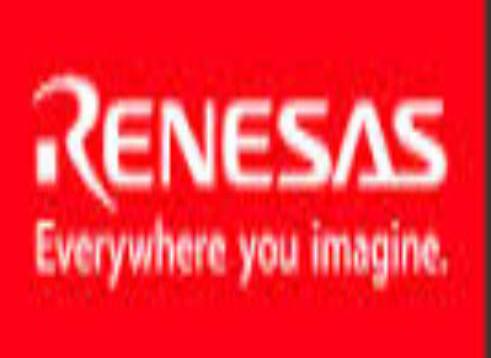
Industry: Electronic